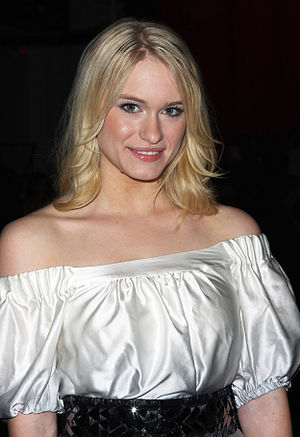
Leven Rambin
Leven Alice Rambin er en amerikansk skuespiller.